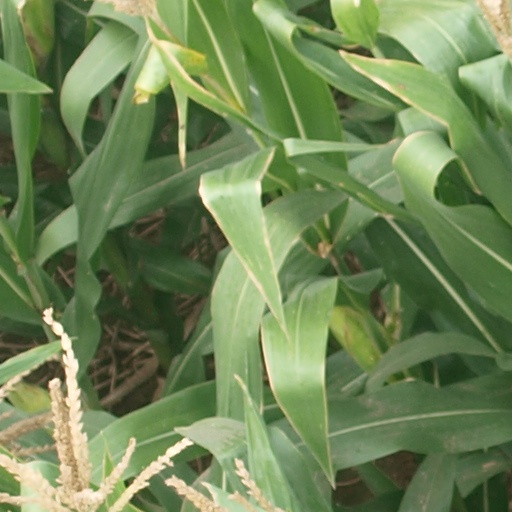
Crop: maize; corn